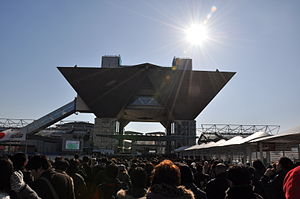
Comic Market / Oprindelse
Tusinder venter på at komme ind til Comiket 77 i december 2009.
Comic Market, eller kort Comiket er verdens største messe for hjemmelavede tegneserier, doujinshi, arrangeret to gange årligt over en tredagesperiode i Japans hovedstad Tokyo. Det første Comic Market blev afholdt 21. december 1975 med kun omkring 32 deltagende grupper og anslået 600 besøgende. Siden er besøgstallet imidlertid vokset til lidt over en halv million pr. gang. Afholdelsen varetages af Comic Market Preparatory Committee.